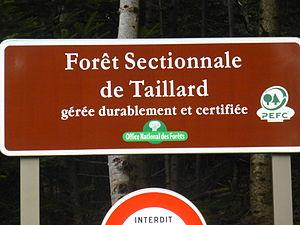
Panneau indiquant la forêt sectionnale de Taillard
La forêt de Taillard se situe principalement dans le sud du département de la Loire, mais aussi en Ardèche et en Haute-Loire, plus précisément dans le Parc Naturel Régional du Pilat, entre le Velay et le Vivarais.